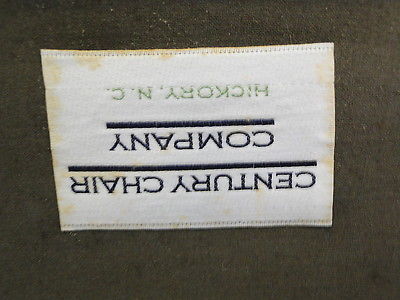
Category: chair